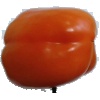
Label: Pepper Orange 1